List of birds of England

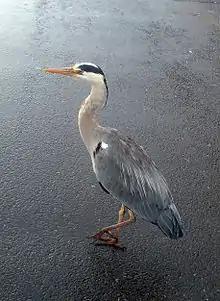
Grey heron

The family Ardeidae contains the bitterns, herons and egrets. Herons and egrets are medium to large wading birds with long necks and legs. Bitterns tend to be shorter necked and more wary. Members of Ardeidae fly with their necks retracted, unlike other long-necked birds such as storks, ibises and spoonbills.